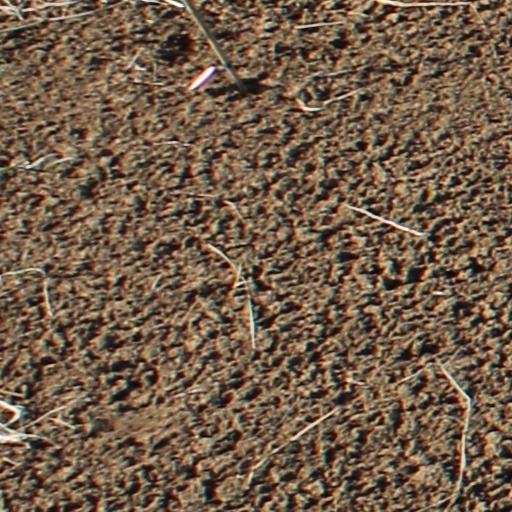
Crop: wheat